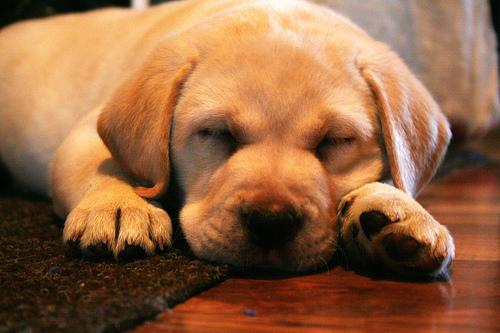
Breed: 3580-n000122-Labrador_retriever